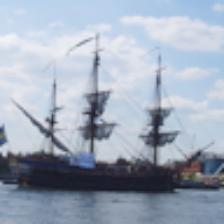
Label: NonHuman